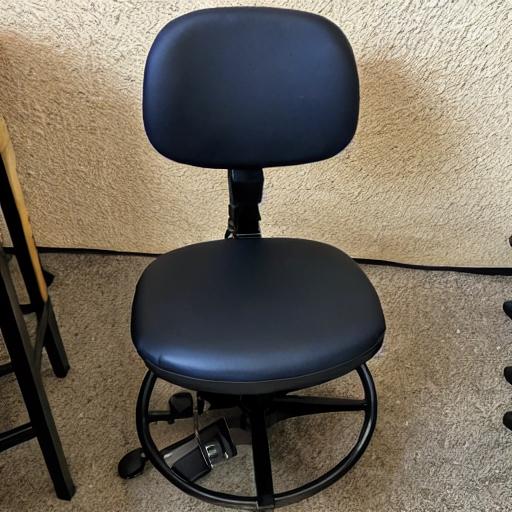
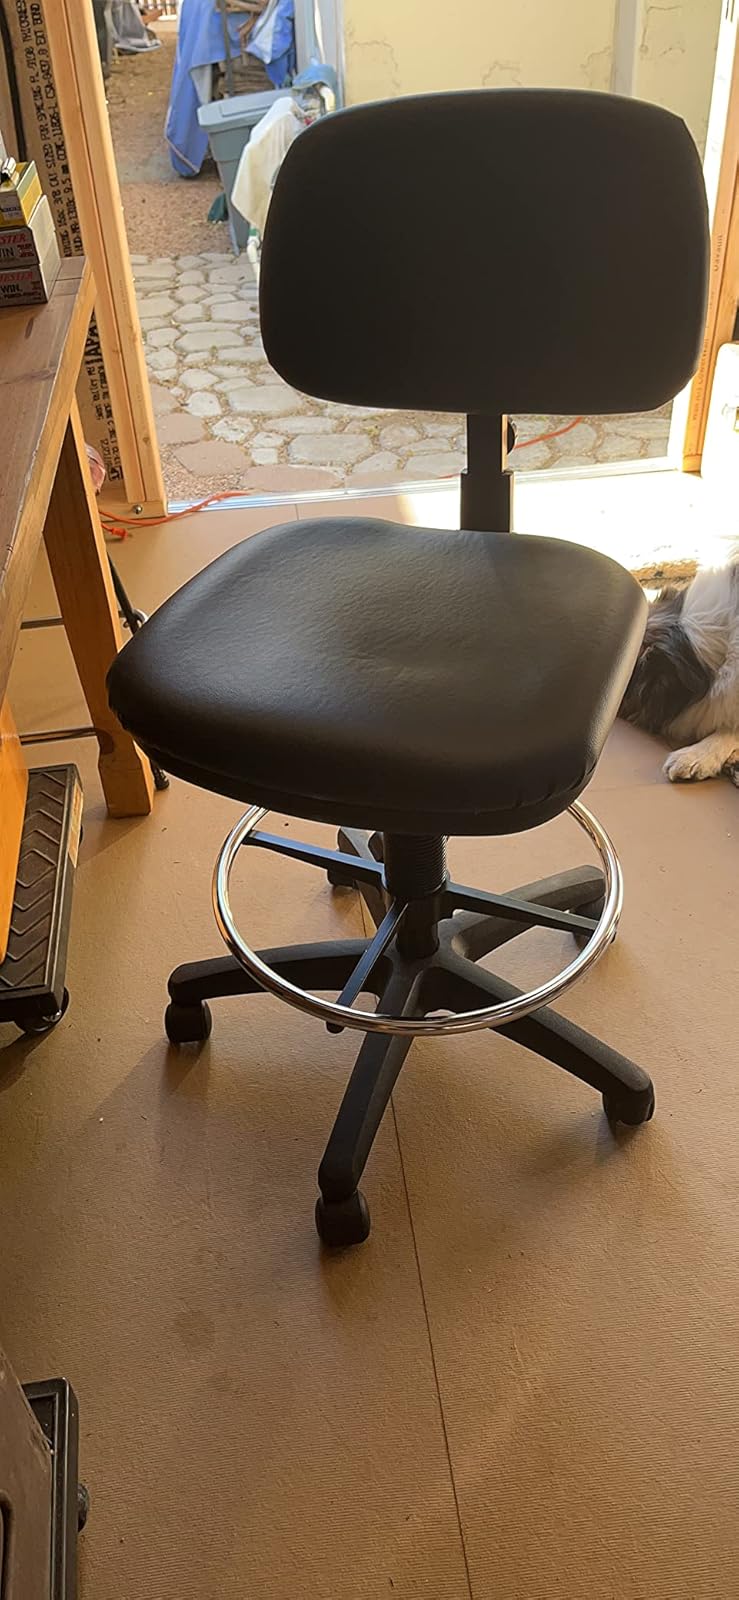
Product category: items_chair
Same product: no